Pepo Puch

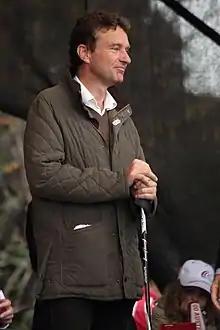
Pepo Puch 2013

Josef "Pepo" Puch (born 10 January 1966 in Graz) is an Austrian-Croatian equestrian. He started in equestrian at fifteen.